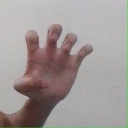
अक्षर: झ